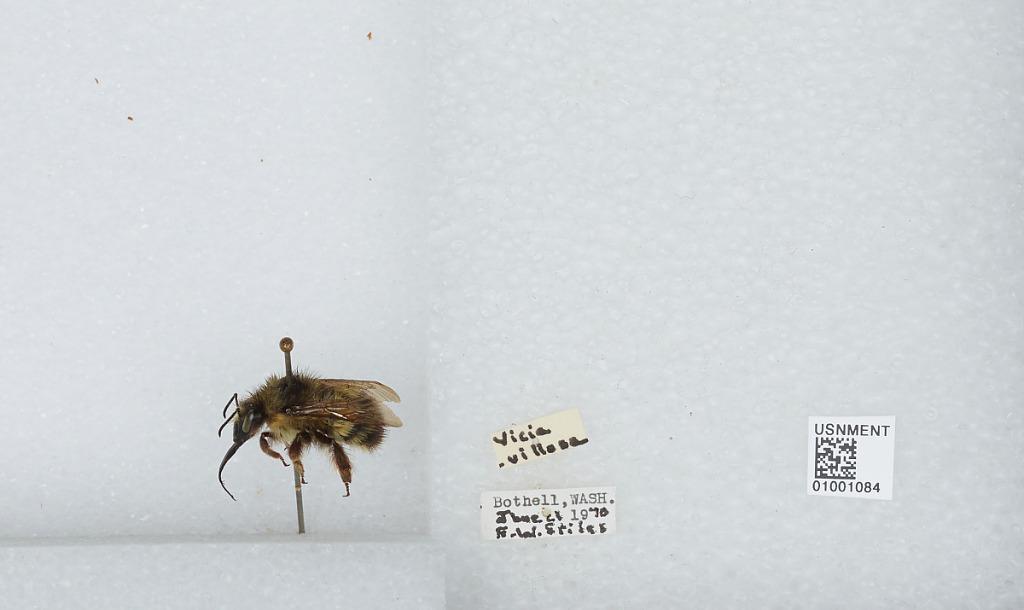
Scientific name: Bombus (Pyrobombus) flavifrons Cresson
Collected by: E. Stiles
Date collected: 1970-6-23
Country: United States
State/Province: Washington
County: King
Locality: Bothell
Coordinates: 47.7717, -122.204